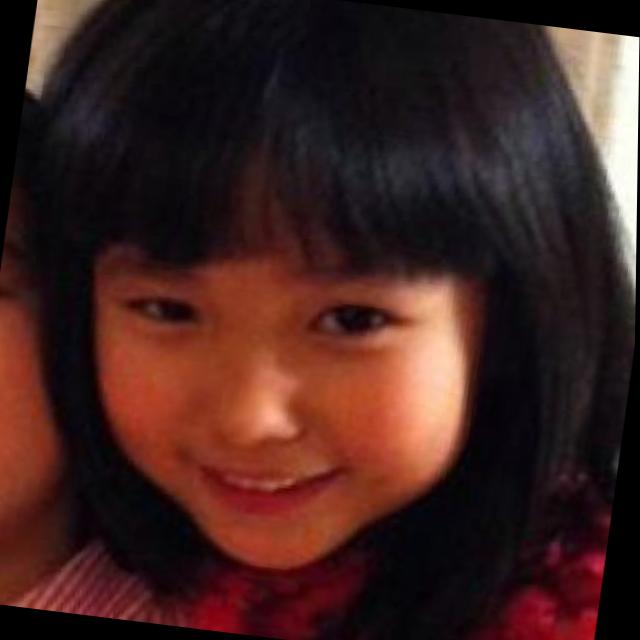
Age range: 0-12